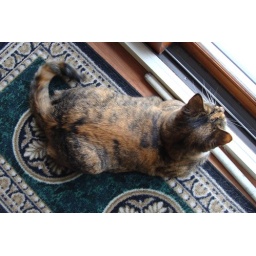
Looking out the patio door at Cat, who is at the water dish on the patio. Taken by Edgar.